Wagon Train

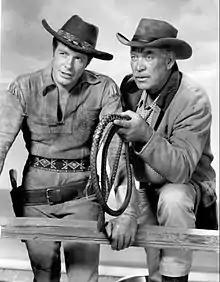
Robert Horton and Ward Bond

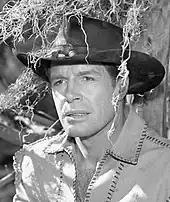
Robert Horton as Flint McCullough

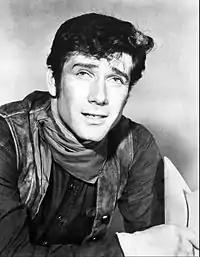
Robert Fuller as Cooper Smith

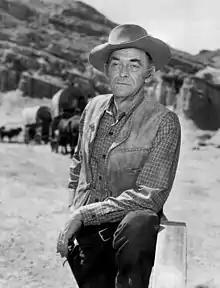
John McIntire as Chris Hale

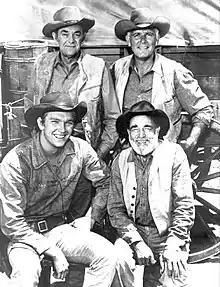
1962 cast. Top: John McIntire, Terry Wilson. Bottom: Scott Miller, Frank McGrath.

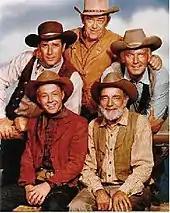
Back row: Robert Fuller, John McIntire, Terry Wilson. Front row: Michael Burns, Frank McGrath.

The series chronicles the adventures of a wagon train from St. Joseph, Missouri, across the plains of the Midwestern United States and the Rocky Mountains to Sacramento, California. It features the trials of the series regulars, who conducted the train through the American West.